Computer Gaming World

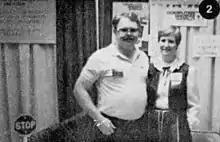
Russell Sipe and Suzanne Sipe in 1982 at the West Coast Computer Faire

The magazine went through significant expansion starting in 1991, with page counts reaching 196 pages by its 100th issue, in November 1992. During that same year, Johnny Wilson (who started as a contributor in 1983), became editor-in-chief, although Sipe remained as publisher. In 1993, Sipe sold the magazine to Ziff Davis—by then the magazine was so thick that a reader reported that the December issue's bulk slowed a thief who had stolen a shopping bag containing it—but continued on as publisher until 1995. The magazine kept growing through the 1990s, with the December 1997 issue weighing in at 500 pages. In January 1999, Wilson left the magazine and George Jones became editor-in-chief, at a time when print magazines were struggling with the growing popularity of the Internet. Jones had been the editor-in-chief of CNET Gamecenter, and had before that been a staffer at "CGW" between 1994 and 1996. He was replaced by Jeff Green in the summer of 2001.